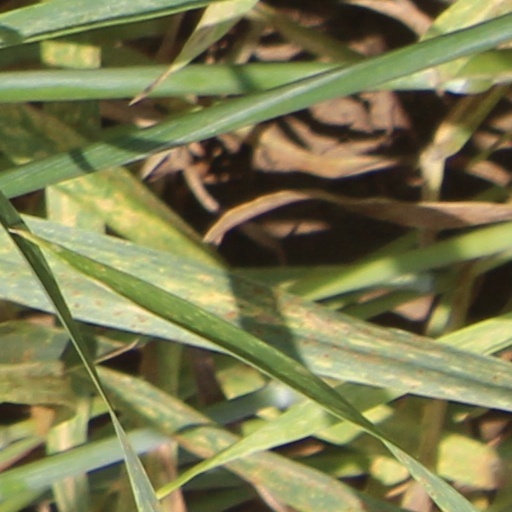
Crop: wheat